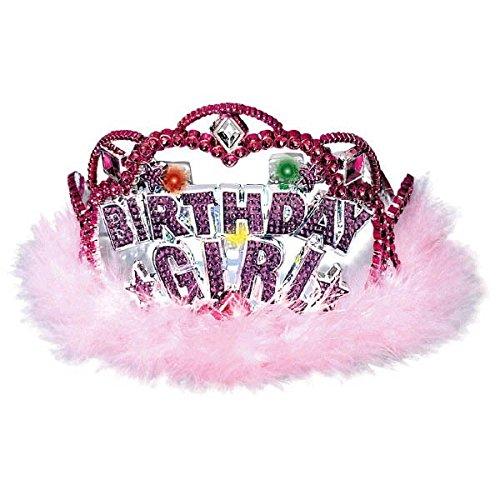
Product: "Birthday Girl" Flashing Lights Tiara
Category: Toys & Games | Party Supplies | Party Hats
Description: Bright-colored "Birthday Girl" flashing lights tiara.
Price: $11.70
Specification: ProductDimensions:5.7x5.6x3.8inches|ItemWeight:2.4ounces|ShippingWeight:2.4ounces(Viewshippingratesandpolicies)|DomesticShipping:ItemcanbeshippedwithinU.S.|InternationalShipping:ThisitemcanbeshippedtoselectcountriesoutsideoftheU.S.LearnMore|ASIN:B00BJ5YRMM|Itemmodelnumber:210138|Manufacturerrecommendedage:4yearsandup